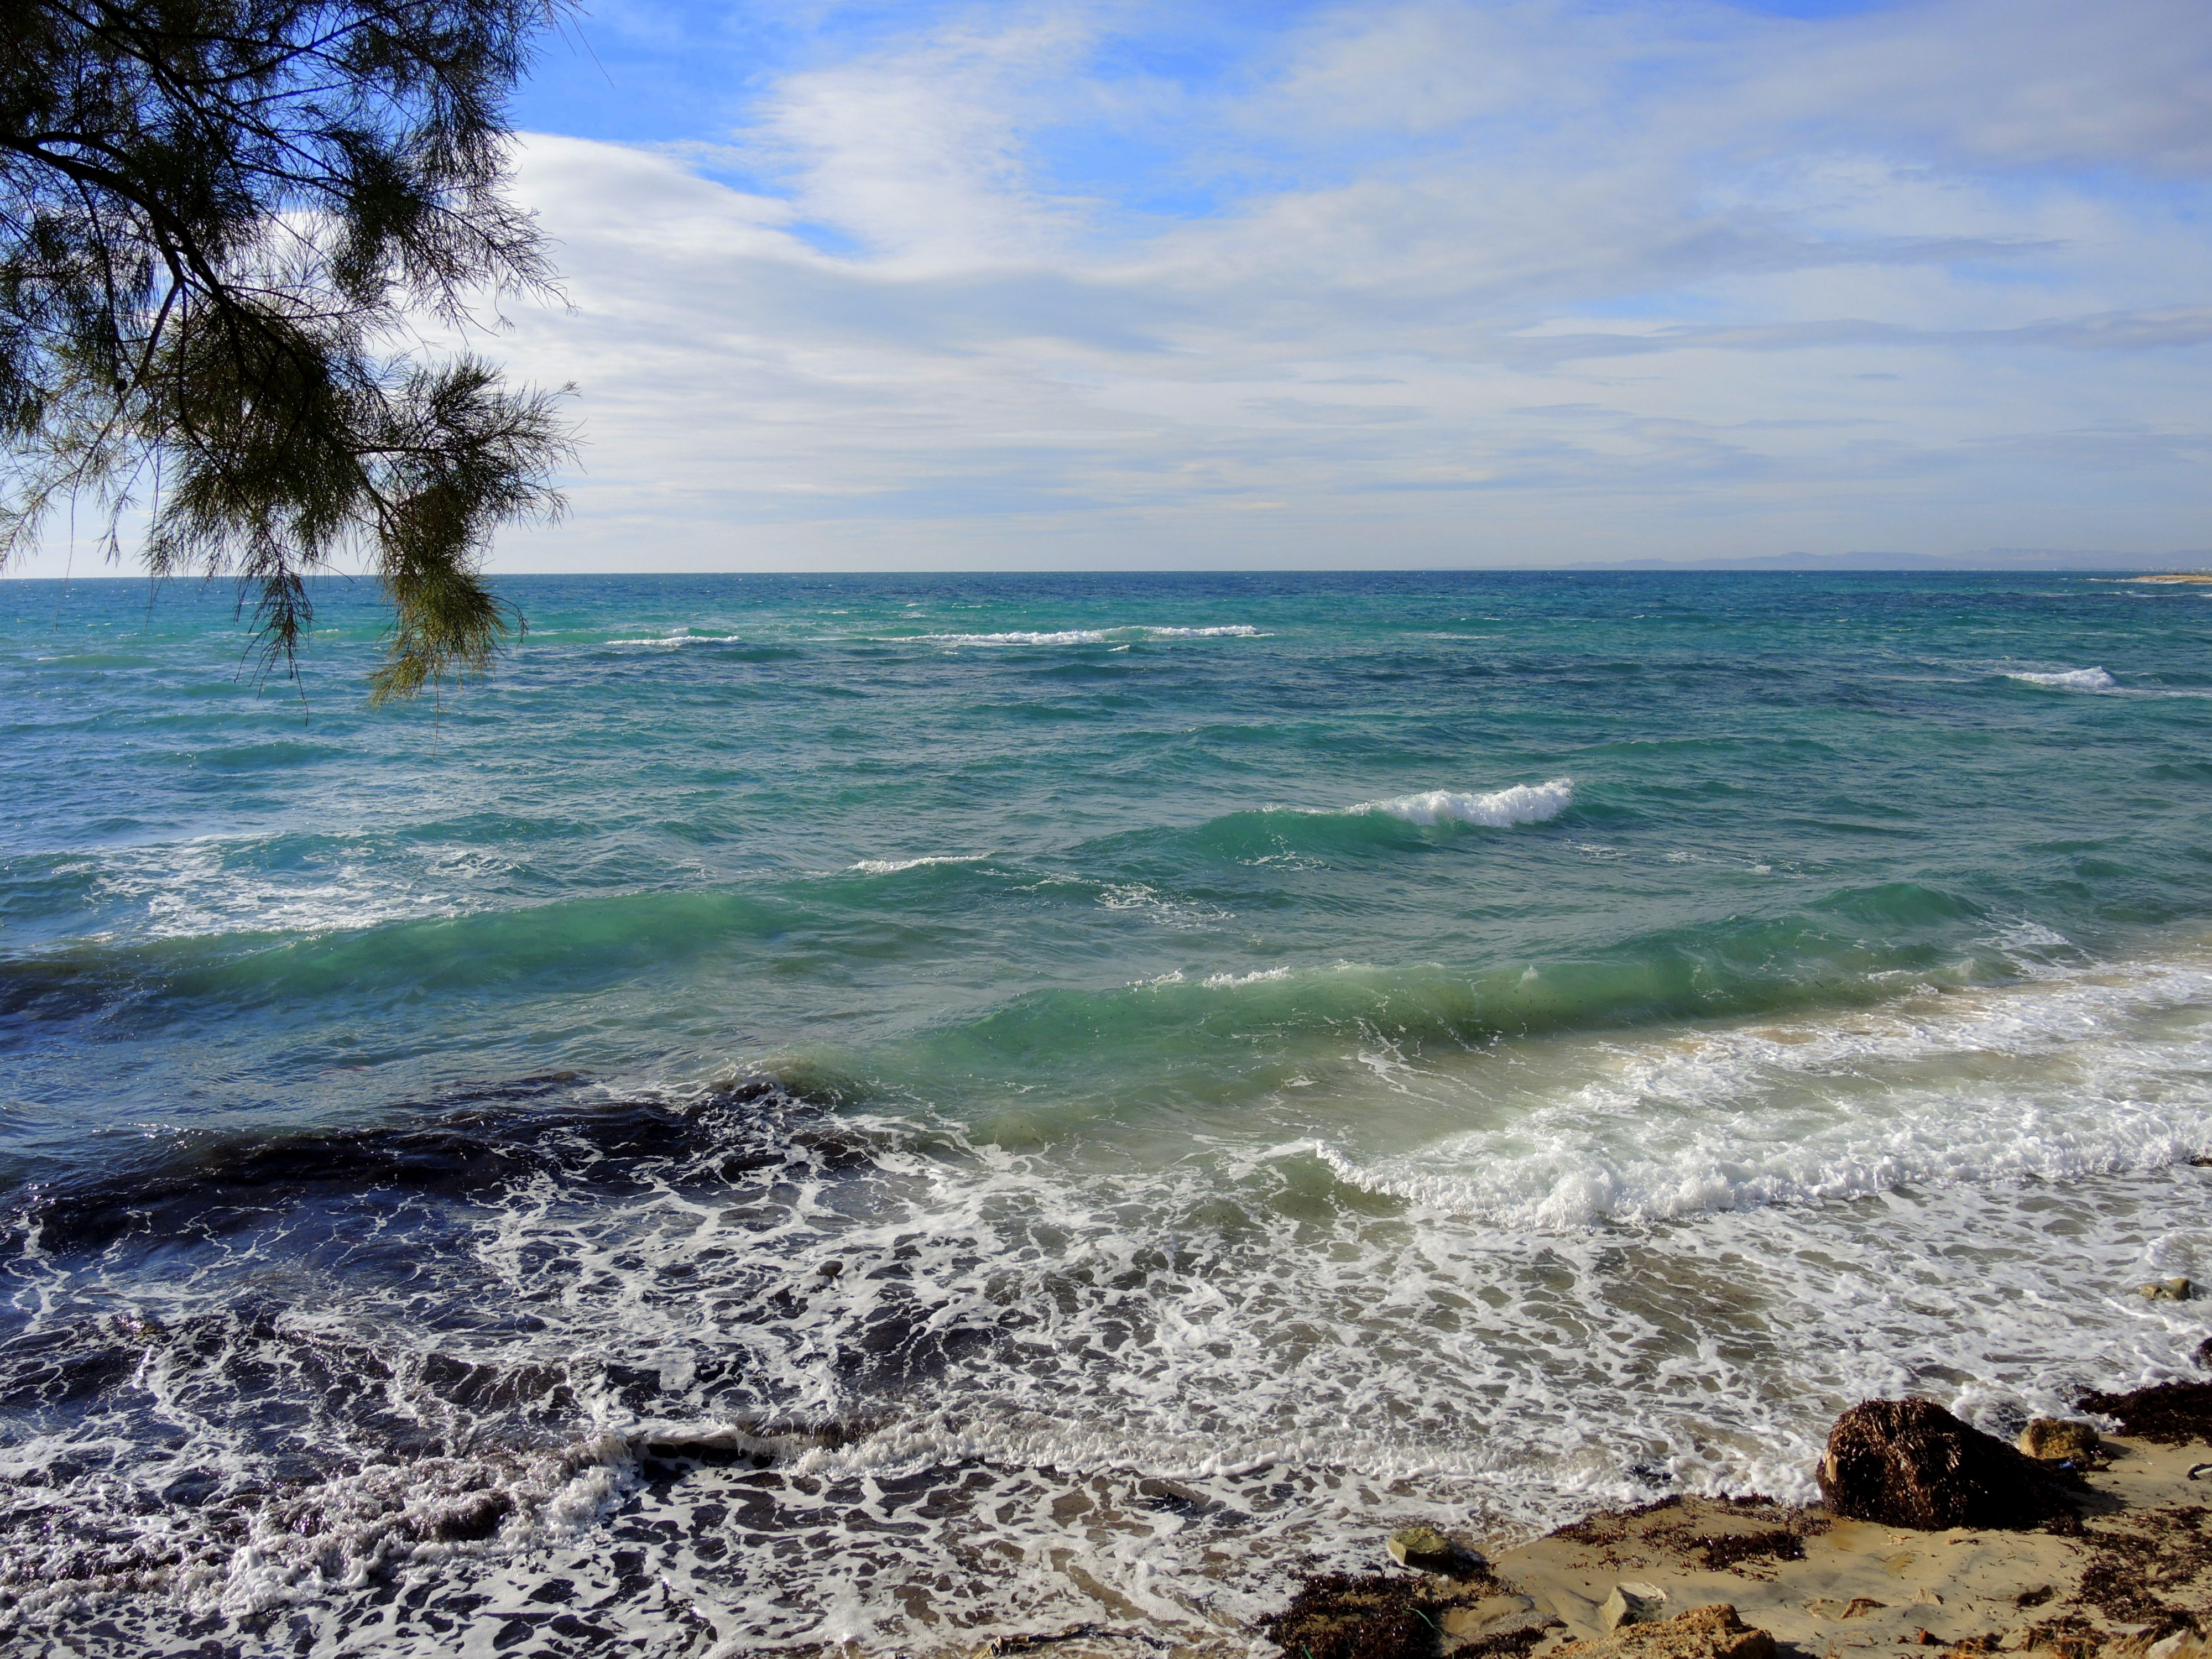
beach, sea, water, outdoor, ocean, shore, body of water, wave, coast, sky, coastal and oceanic landforms, wind wave, horizon, tropics, bay, cloud, vacation, cape, tourism, tree